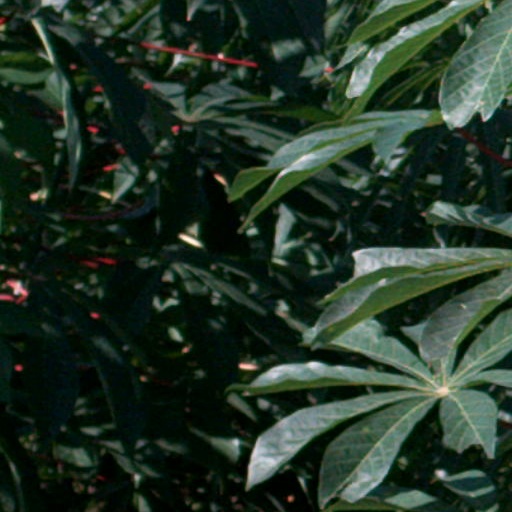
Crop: cassava